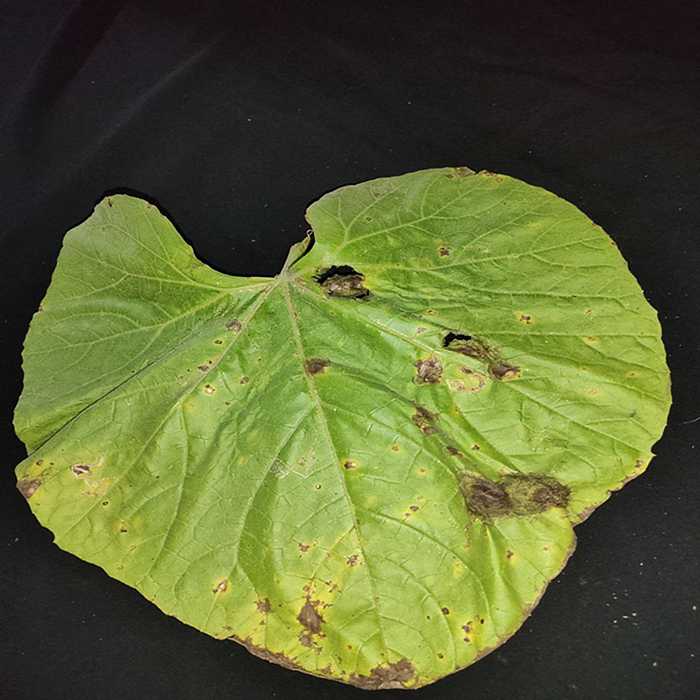
Plant: Bottle gourd
Label: Downey mildew